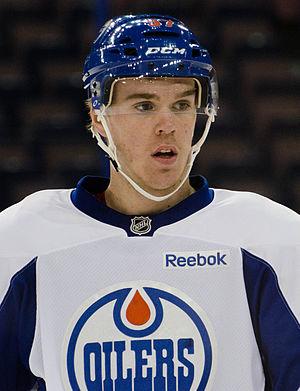
Le repêchage d'entrée dans la Ligue nationale de hockey 2015 est le 53ᵉ repêchage d'entrée de l'histoire de la Ligue nationale de hockey. Il se tient le 26 et 27 juin 2015 à Sunrise, en Floride, aux États-Unis.
Wasserman est une société de marketing sportif et de gestion des talents dont le siège social est situé à Los Angeles. Wasserman est un conglomérat de médias qui négocie notamment des contrats de marketing et de promotion pour des athlètes de la NBA, de la NFL, de la MLB et de la NHL, ainsi que pour des joueurs de football et des golfeurs. L’agence figure également parmi les meilleurs représentants des joueurs de la WNBA, d'athlètes olympiques et des stars des sports d’action. Son président directeur général, Casey Wasserman, est également président du comité d'organisation des Jeux olympiques d'été de 2028 à Los Angeles.
La saison 2017-2018 est la 100ᵉ saison de la Ligue nationale de hockey. La saison régulière voit 31 équipes jouer 82 matchs chacune. En début de saison, la ligue accueille une 24ᵉ franchise américaine après la création d'une équipe à Las Vegas, les Golden Knights, dont l'effectif est constitué grâce à un repêchage d'expansion organisé en juin 2017. L'équipe est intégrée dans la division Pacifique de l'association de l'Ouest.
Le 65ᵉ Match des étoiles de la Ligue nationale de hockey se déroule à Saint-Louis, dans le Missouri, au Enterprise Center, la patinoire des Blues de Saint-Louis, le 25 janvier 2020. C'est la troisième fois que cette ville reçoit le Match des étoiles de la LNH, ayant déjà été l'hôte du match de 1970 et de 1988.
La saison 2016-2017 est la 99ᵉ saison de la Ligue nationale de hockey. La saison régulière voit 30 équipes jouer 82 matchs chacune. La saison régulière débute le 12 octobre 2016 et dure jusqu'au 9 avril 2017. Les séries éliminatoires démarrent le 12 avril 2017.
Connor McDavid est un joueur professionnel canadien de hockey sur glace. Il évolue au poste de centre.
Le 63ᵉ Match des étoiles de la Ligue nationale de hockey se déroule à Tampa, en Floride, au Amalie Arena le 28 janvier 2018, sur la patinoire du Lightning de Tampa Bay. C'est la deuxième fois que celle ville reçoit le Match des étoiles de la LNH, ayant déjà été l'hôte du match de 1999.
Le 64ᵉ Match des étoiles de la Ligue nationale de hockey se déroule à San José, en Californie, au SAP Center le 26 janvier 2019, sur la patinoire des Sharks de San José. C'est la deuxième fois que cette ville reçoit le Match des étoiles de la LNH, ayant déjà été l'hôte du match de 1997.